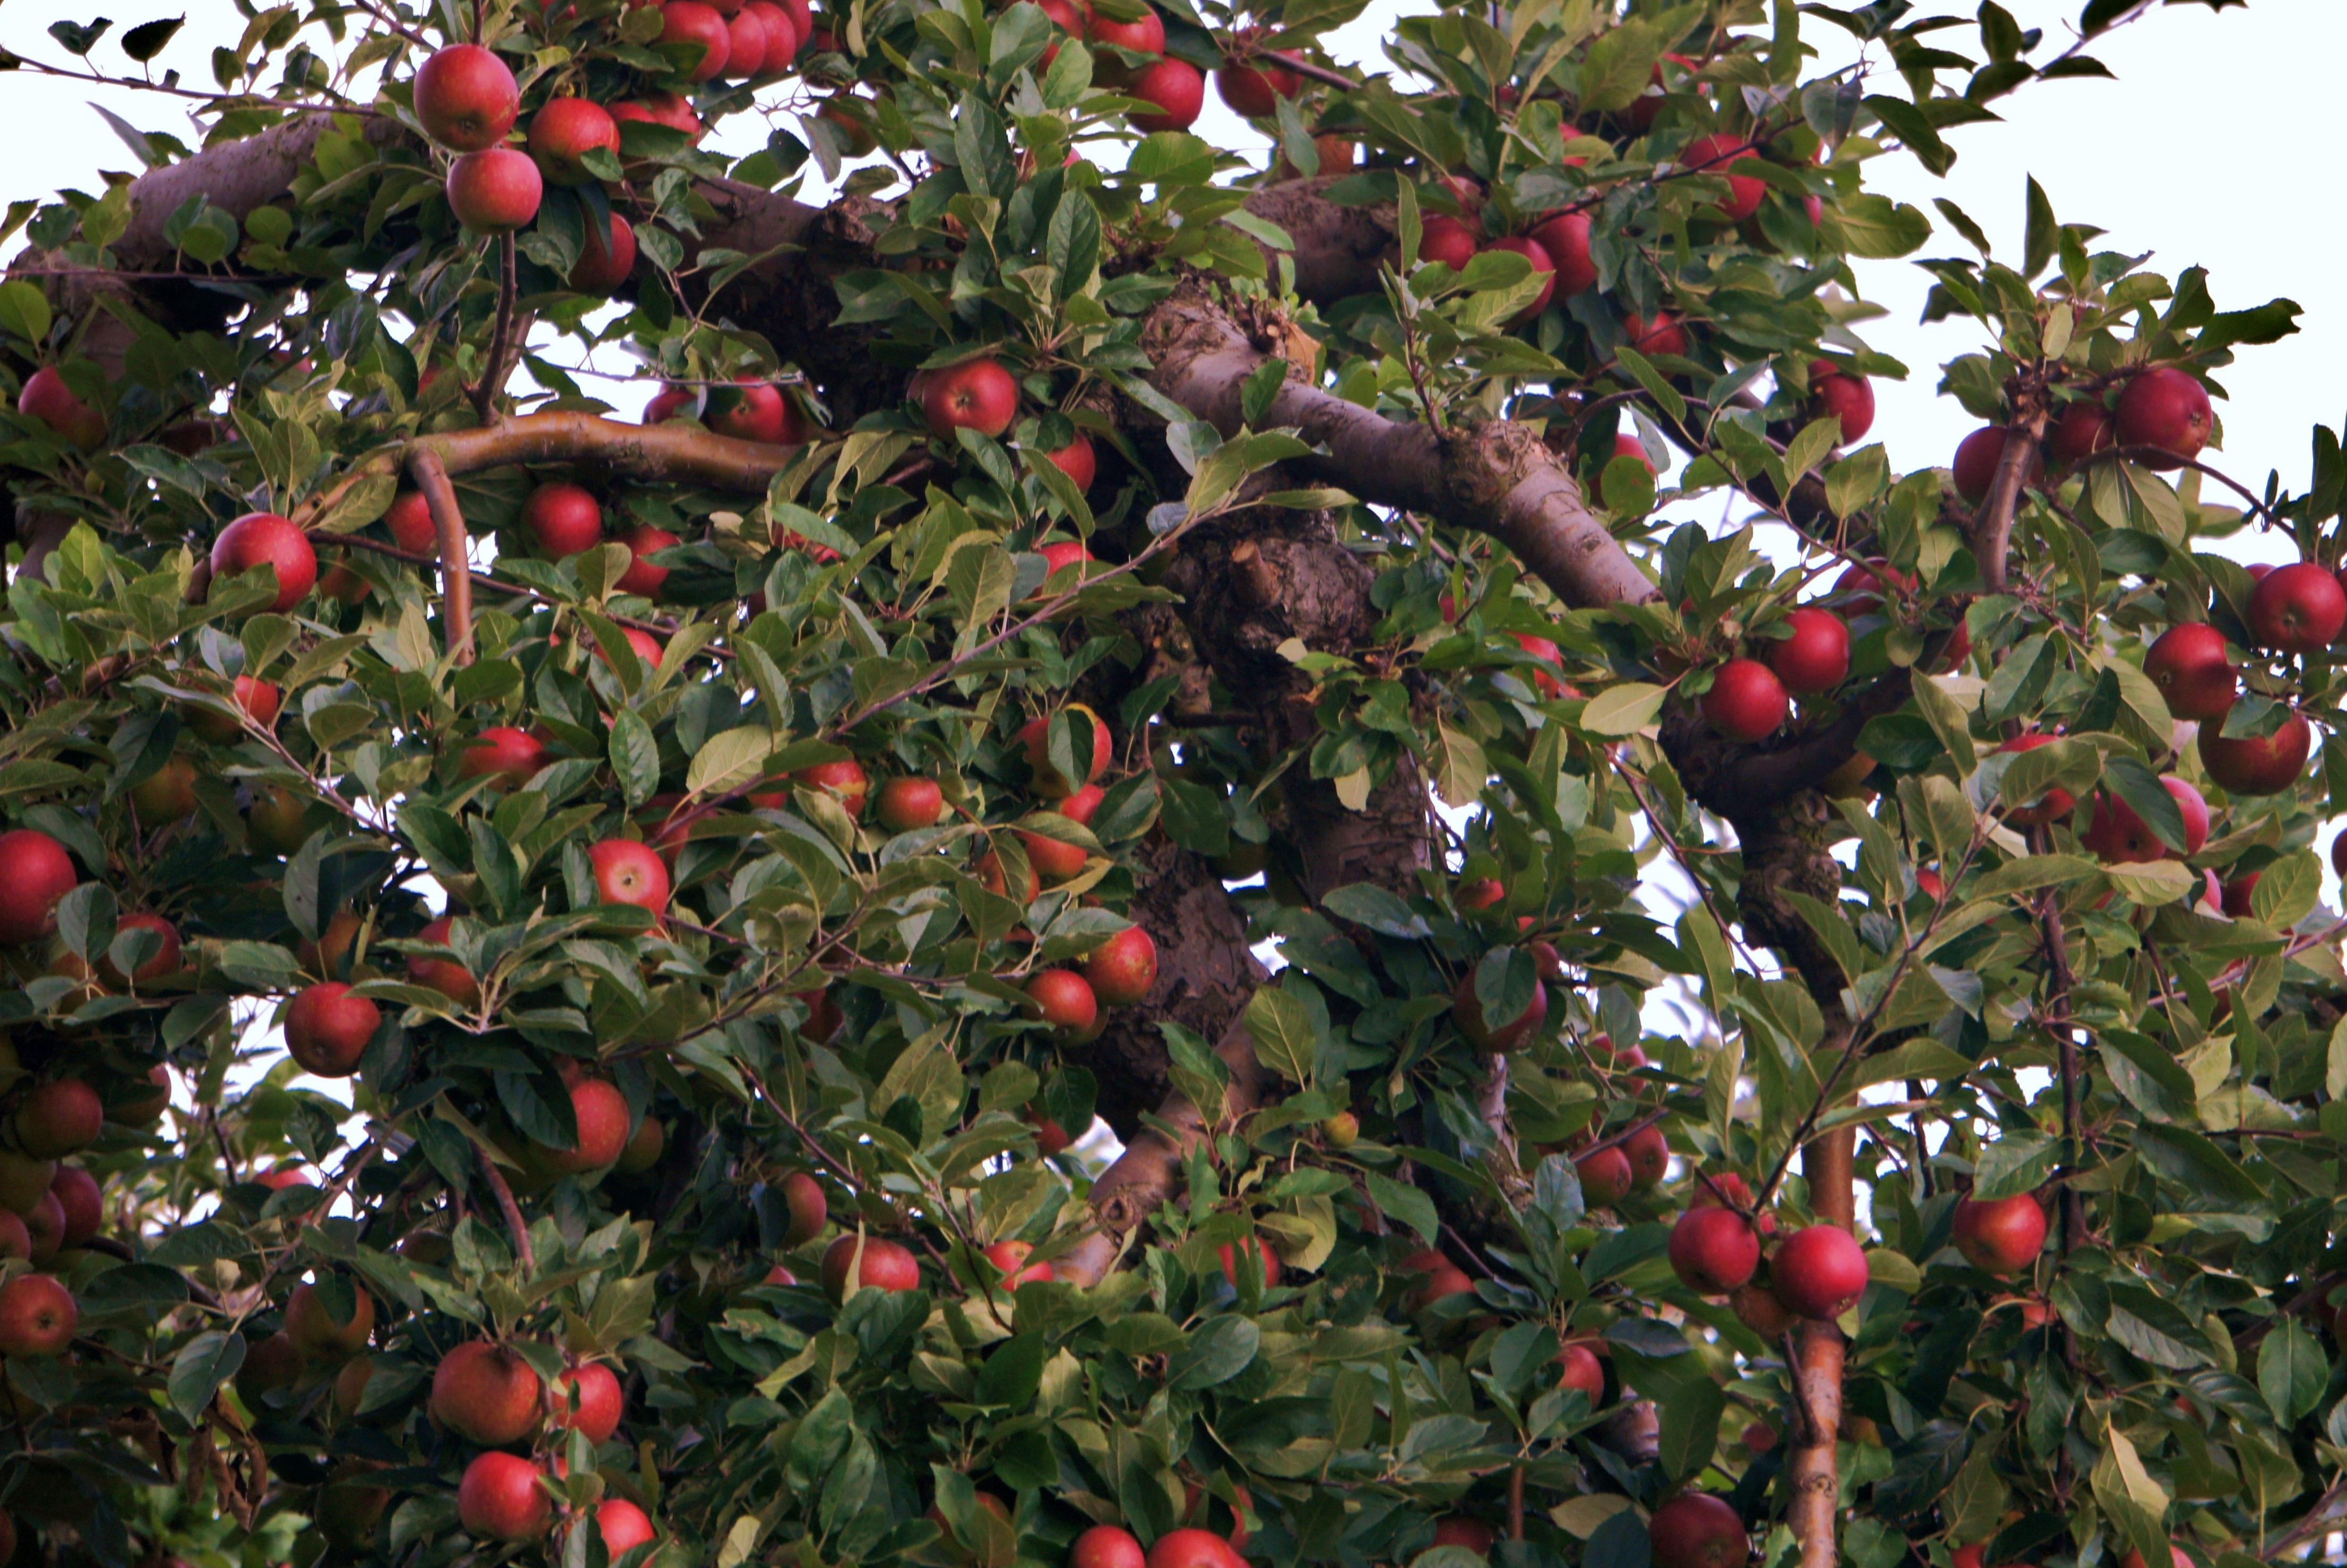
nature, plant, fruit, flower, ripe, food, red, harvest, produce, evergreen, autumn, healthy, delicious, holly, shrub, vitamins, apple tree, theaceae, apple orchard, flowering plant, acerola, malpighia, land plant, camellia sasanqua, japanese camellia, elaeagnus multiflora